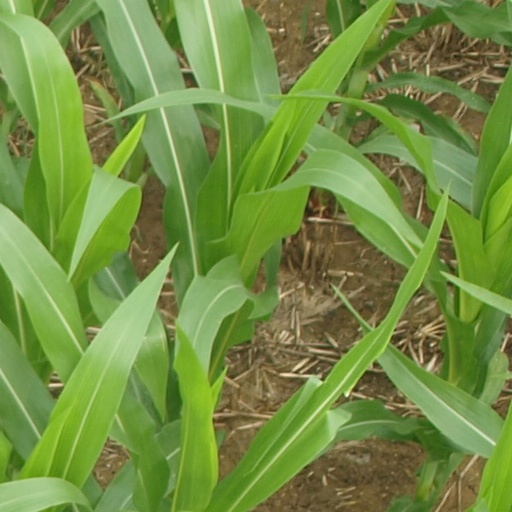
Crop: maize; corn